Hispania (personification)

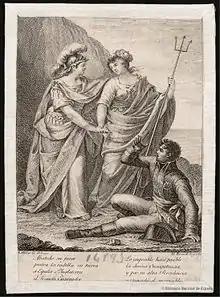
"Allegory of Spain and England victorious over Napoleon", engraving by Mariano Brandi after a drawing by José Maea.

Francisco Bayeu made a sketch of a fresco for the ceiling of the Queen's boudoir in the Palacio Real de Madrid that was never made. The painting seems to want to represent the Spanish monarchy in an allegorical way, this, due to the similarities seems to be inspired by Hispania in a martial way with Corinthian helmet and armor. She appears being covered by a mantle by the angels. Religion appears to the right of the allegory and among others appear "Authority, the Virtues of Prudence, Justice, Fortitude and Temperance, as well as Nobility, Constancy, Dominion, Honor, Prize, Abundance, Merit, Time or History".